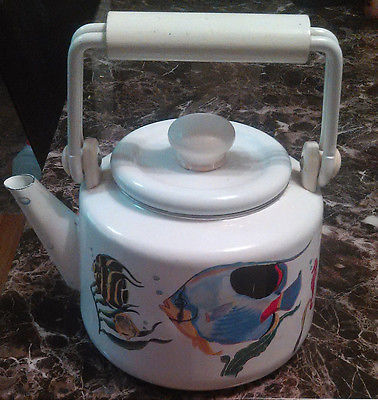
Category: kettle